Marquefave

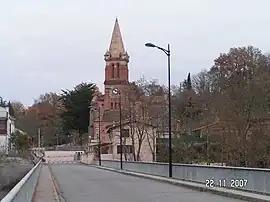
The church in Marquefave

Marquefave is a commune in the Haute-Garonne department in southwestern France.